An American Pickle

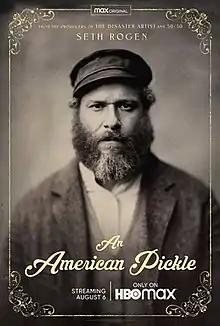
Original release poster

An American Pickle is a 2020 American comedy-drama film directed by Brandon Trost (in his solo directorial debut) and written by Simon Rich, based on his 2013 short story "Sell Out". The film stars Seth Rogen as an Eastern European Jewish immigrant who gets preserved in a vat of pickles and wakes up a century later in modern-day New York City, attempting to fit in with the assistance of his last remaining descendant (also played by Rogen).